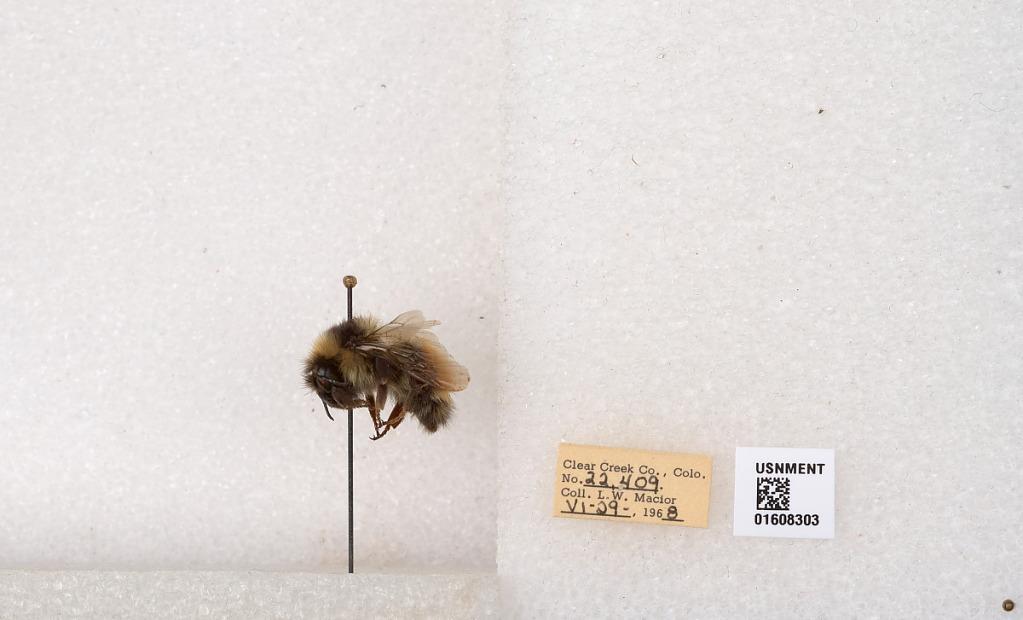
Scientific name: Bombus (Pyrobombus) sylvicola Kirby
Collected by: L. Macior
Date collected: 1968-6-29
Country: United States
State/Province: Colorado
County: Clear Creek
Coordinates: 39.6891, -105.644